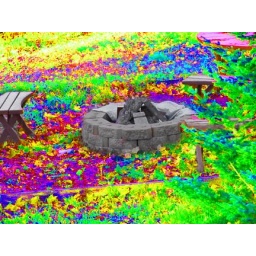
This is a fire pit in my yard that i layered and changed the hue. i kept the fire pit and the chairs black and white.